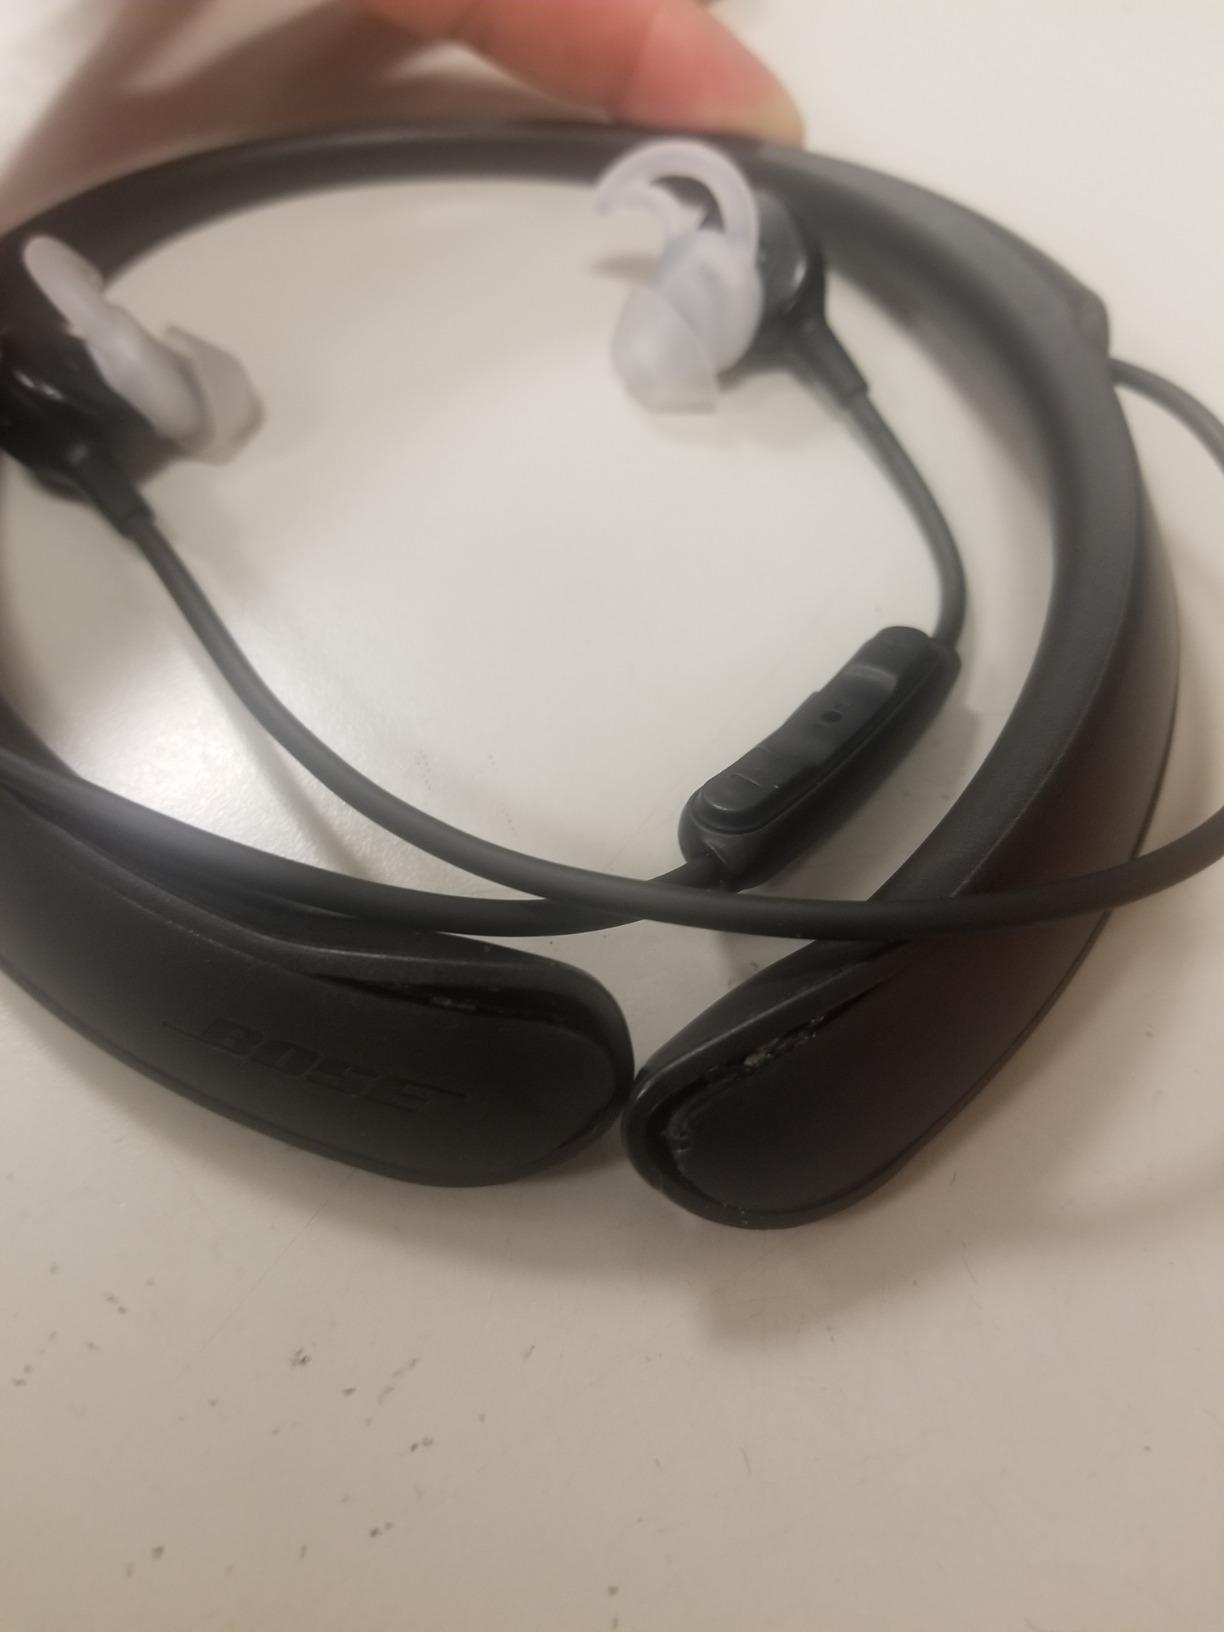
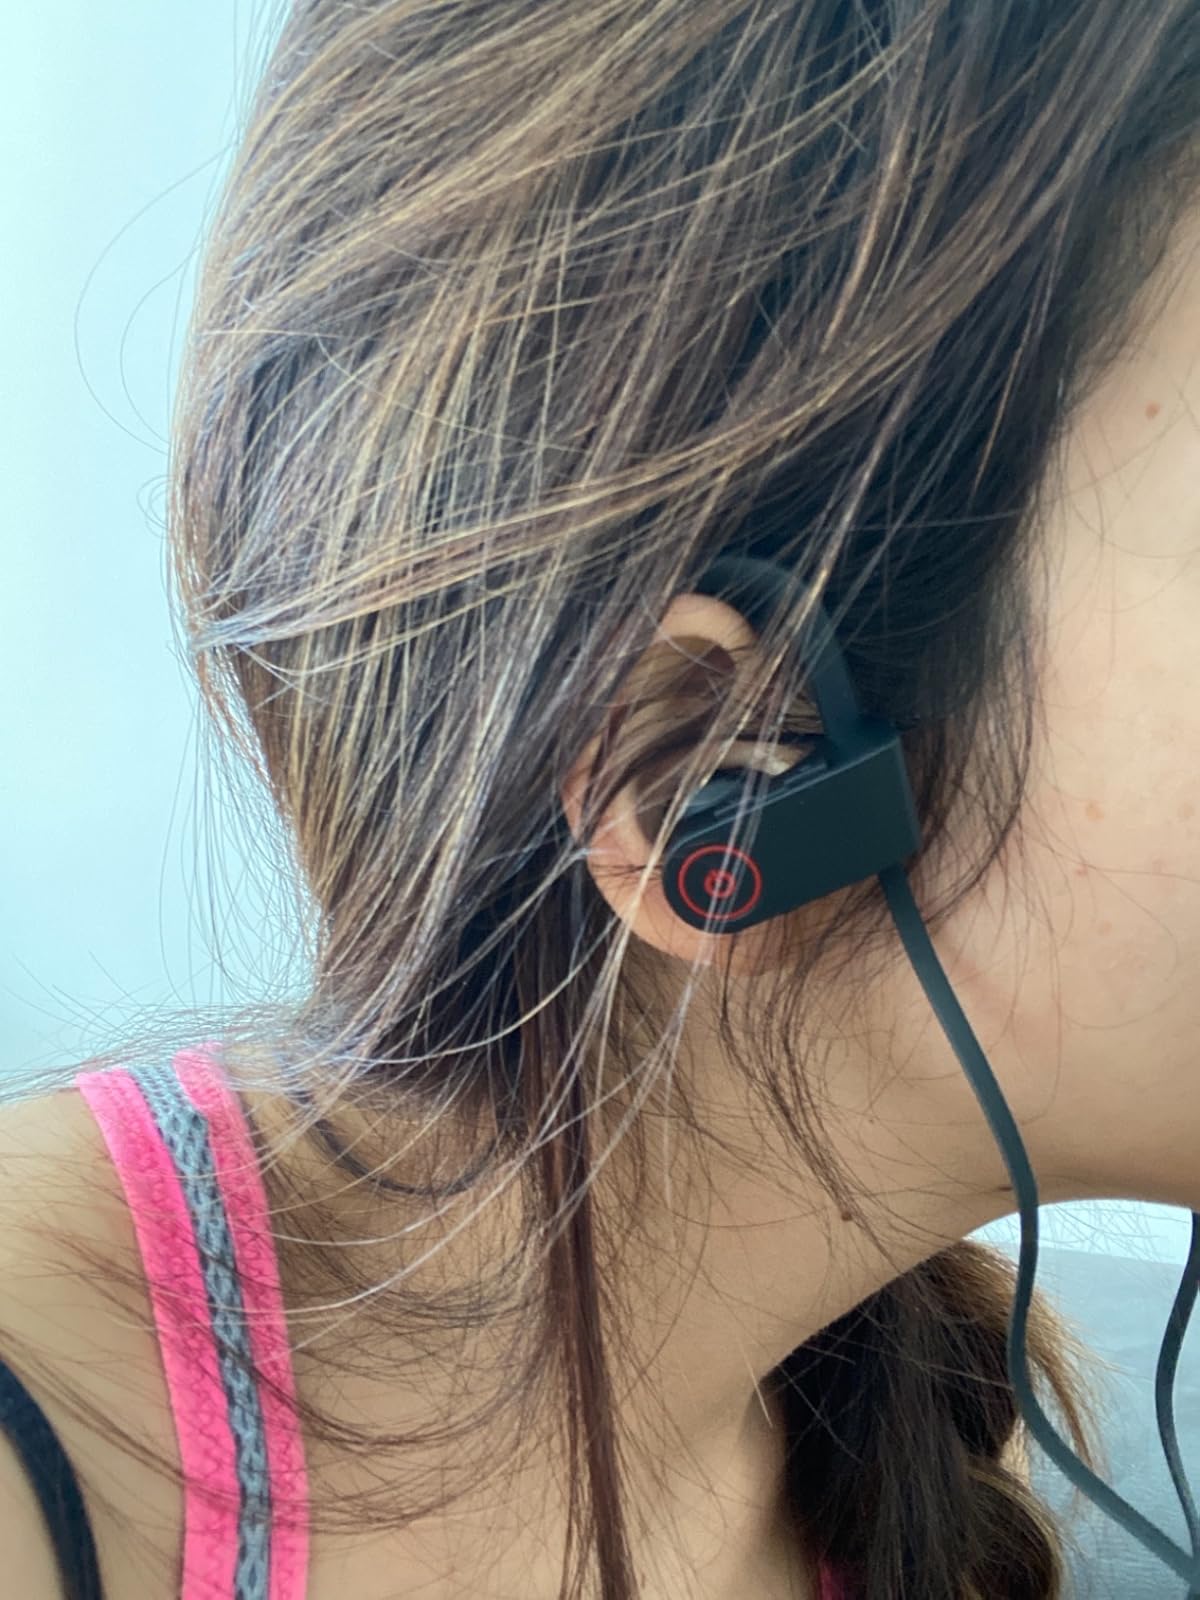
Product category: headphones
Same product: no